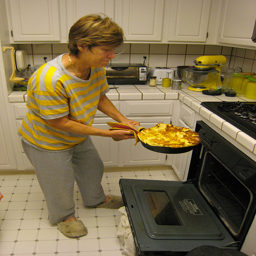
A woman pulling out a pan of food from an oven.
Woman in kitchen removing a dish cooked in a frying pan from an oven.
a lady taking a meal from the oven
A woman in a kitchen is taking some kind of food out of the oven.
a person in a kitchen cooking food in an oven